G. F. Bradby

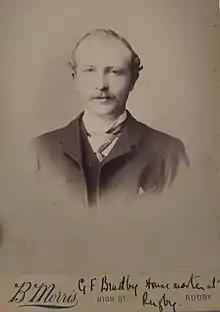
Godfrey Fox Bradby

Godfrey Fox Bradby (1863–1947) was a schoolmaster at Rugby School, who also had a wide-ranging literary career. He wrote poems, novels, literary criticism and hymns.